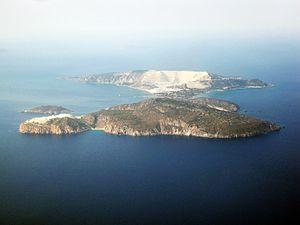
Gyali est une petite île de la mer Égée située dans le Dodécanèse et administrativement rattachée à l'île de Nissiros située à environ 3 km au sud. Véritable carrière à ciel ouvert, Gyali est exploitée pour ses ressources en pierres ponces.